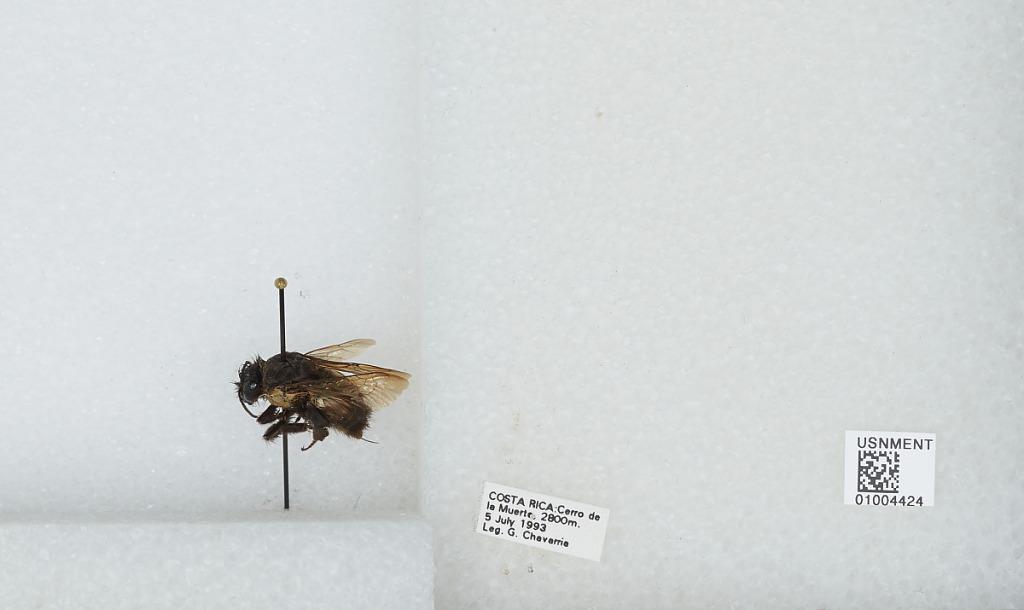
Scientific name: Bombus (Pyrobombus) ephippiatus (Say)
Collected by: G. Chavarria
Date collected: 1993-7-5
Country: Costa Rica
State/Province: San Jose
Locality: Cerro de la Muerte
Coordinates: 9.5583, -83.7239